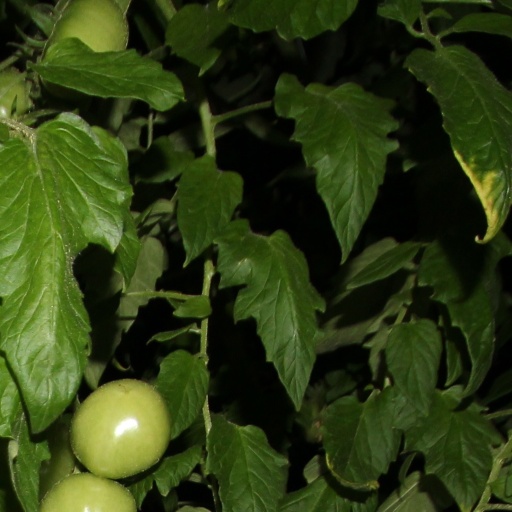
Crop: tomato